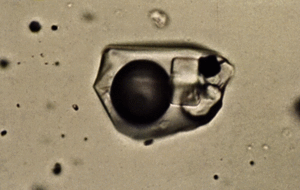
En minéralogie, une inclusion désigne un matériau emprisonné à l'intérieur d'un minéral. Les inclusions peuvent être un liquide, un gaz, du pétrole ou un autre minéral.